Flight (2009 film)

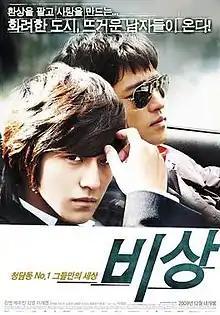
Theatrical poster

Flight (also known as Fly High) is a 2009 South Korean romantic action drama film directed by Park Jeong-hun, starring Kim Bum, Kim Byul and Bae Soo-bin.